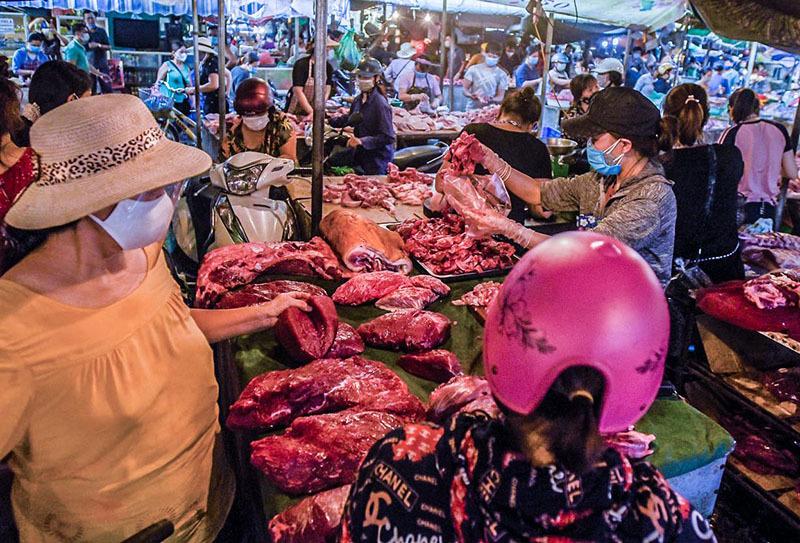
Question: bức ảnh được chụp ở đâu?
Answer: ở một khu chợ